Arch Rock (Topanga)

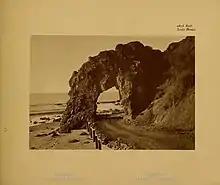
Arch Rock Santa Monica (1904)

Arch Rock was a natural arch formation located just south of Topanga Canyon along the coast of Santa Monica Bay, Los Angeles County, California in the United States.